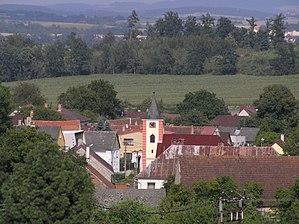
Újezd est une commune du district de Domažlice, dans la région de Plzeň, en République tchèque. Sa population s'élevait à 414 habitants en 2017.